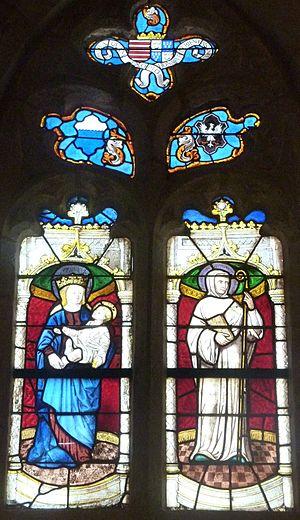
Clohars-Fouesnant
Maurice Duault, né vers 1113 ou 1115 au village de Kerbarth en Croixanvec, fut abbé de l'abbaye de Langonnet puis fondateur de l'abbaye Notre-Dame de Carnoët. Il est aussi connu sous les noms de Maurice de Carnoët et saint Maurice.
Clohars-Fouesnant [klɔaʁ fwenɑ̃] est une commune rurale du département du Finistère, dans la région Bretagne, en France.